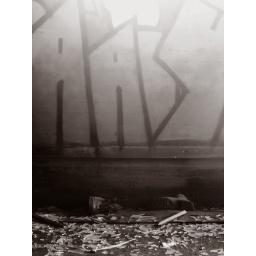
A pair of abandoned shoes lies among broken glass and debris in the old warehouse on the abandoned R.G. Haley property.